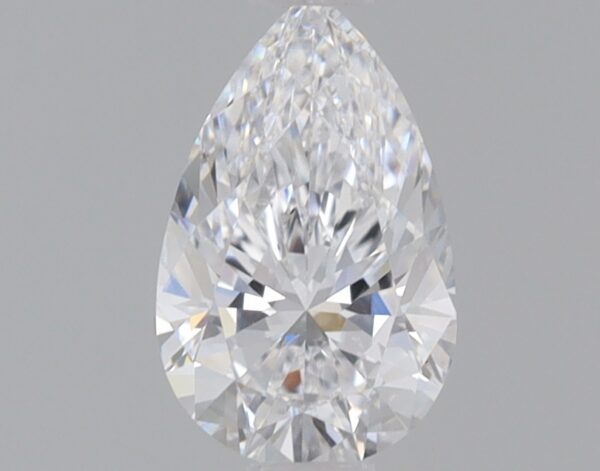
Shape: pear
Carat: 0.7
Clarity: VS1
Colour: D
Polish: VG
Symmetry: EX
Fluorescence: NONE
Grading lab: IGI
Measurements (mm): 7.78 x 4.9 x 3.12